Phyllostachys aurea

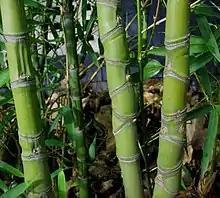
Compressed internodes with tortoiseshell-like appearance

The common forms of "P. aurea" are easily identified by their characteristic compressed internodes in the lower part of the canes which have a tortoise shell-like appearance. This internodal compression result in shorter heights (25 ft) and thicker cane diameters (relative to height) than many other "Phyllostachys" species.